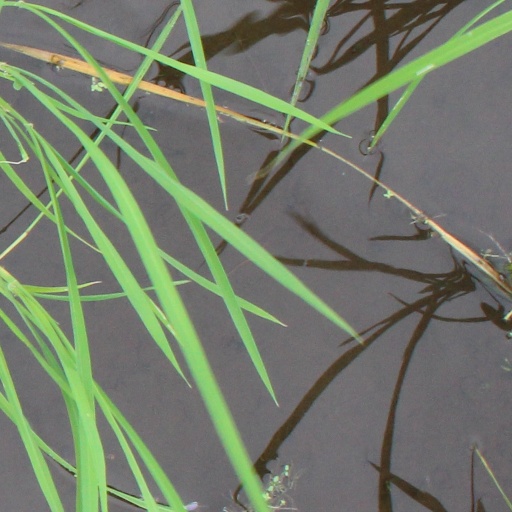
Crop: rice